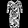
Label: Dress